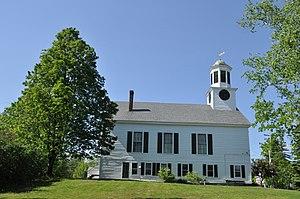
Mont Vernon est une municipalité américaine située dans le comté de Hillsborough au New Hampshire. Selon le recensement de 2010, sa population est de 2 409 habitants.